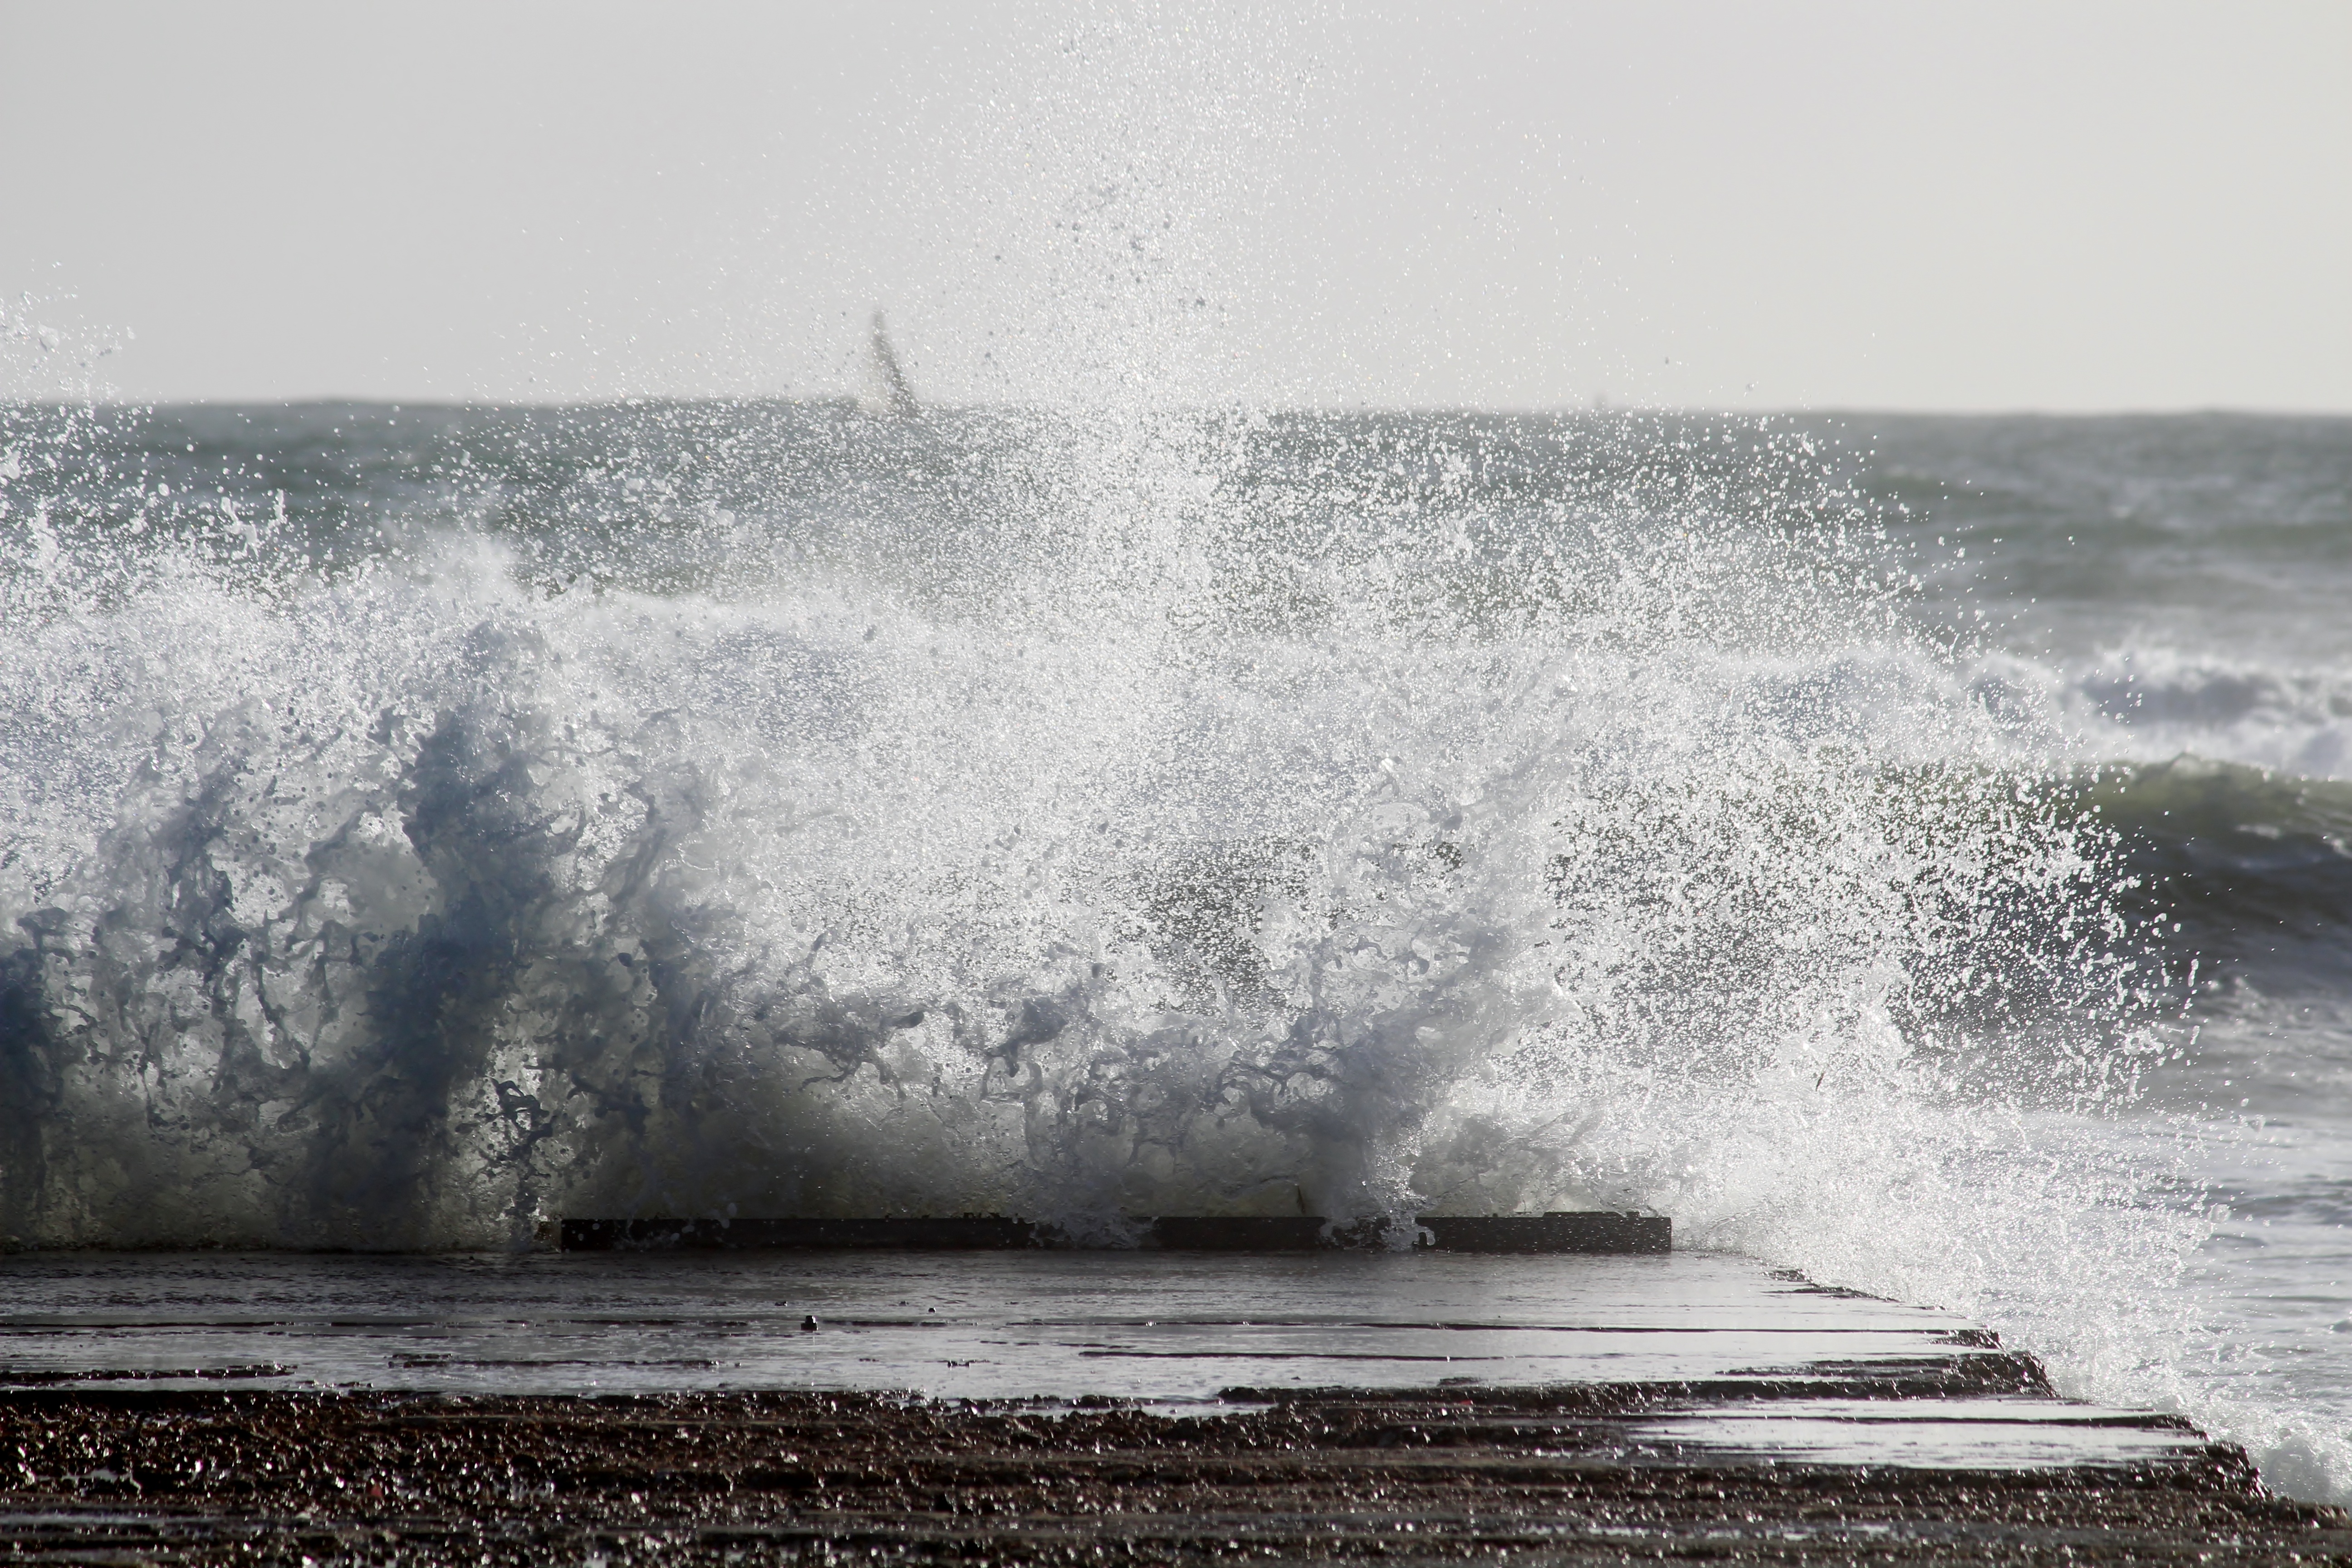
beach, sea, water, ocean, mist, shore, wave, wind, web, spray, weather, body of water, water feature, swell, restless, atmospheric phenomenon, wind wave